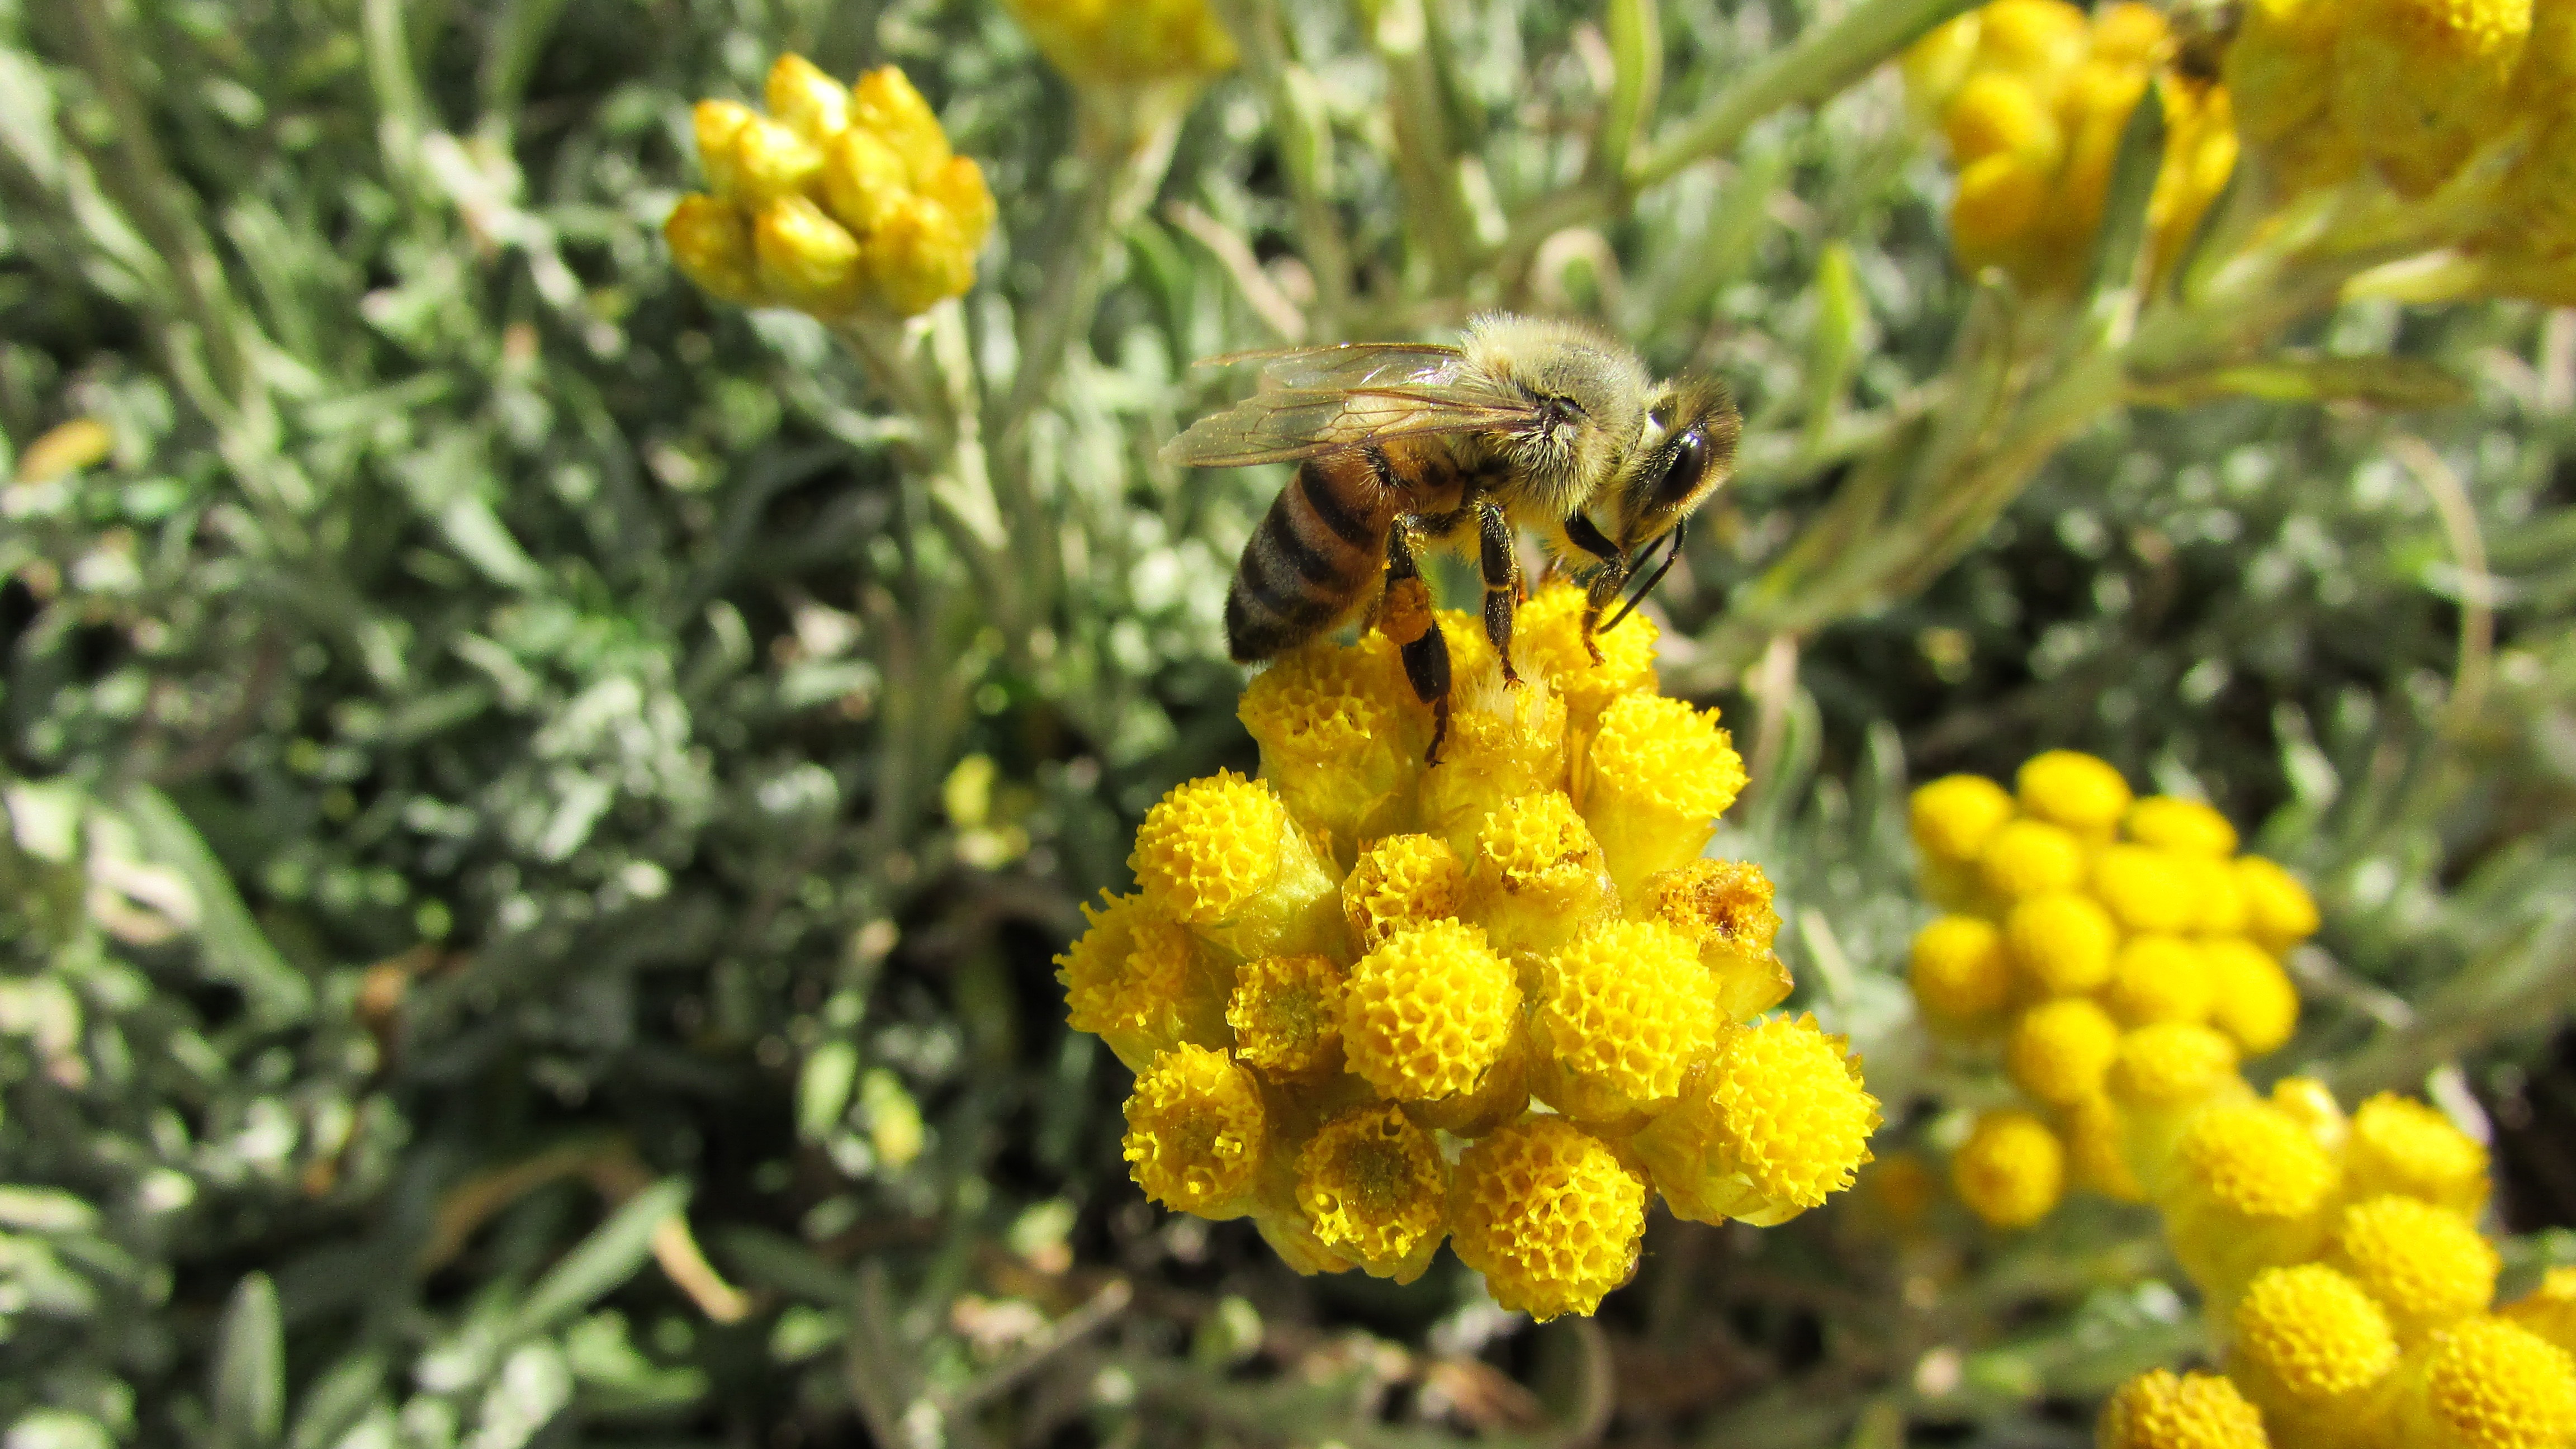
working, nature, plant, flower, animal, busy, wildlife, pollen, spring, insect, botany, yellow, flora, fauna, invertebrate, wildflower, shrub, bee, nectar, macro photography, tansy, flowering plant, honey bee, daisy family, common tansy, land plant, membrane winged insect